Bernard Williams

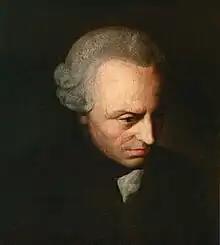
Immanuel Kant (1724–1804)

Williams served on several royal commissions and government committees: the Public Schools Commission (1965–1970), drug abuse (1971), gambling (1976–1978), the Committee on Obscenity and Film Censorship (1979), and the Commission on Social Justice (1993–1994). "I did all the major vices," he said. While on the gambling commission, one of his recommendations, ignored at the time, was for a national lottery. (John Major's government introduced one in 1994.)